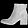
Label: Ankle boot